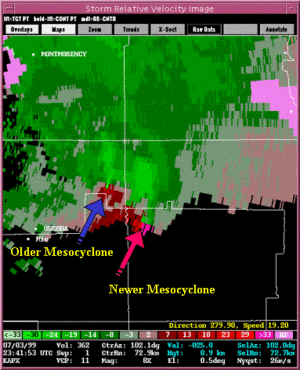
Détection de mésocyclones par un radar américain WSR-88D (NEXRAD) sur le nord du Michigan le 3 juillet 1999. Les minces cercles jaunes sont la détection d’une faible rotation en trois dimensions (3D) alors que le grand cercle jaune et rouge représente un mésocyclone 3D avec sa base détectée à l’angle le plus bas de 0,5 degré. Une tornade est associée avec la rotation à gauche alors qu’une zone de mésocyclone se développe à droite.